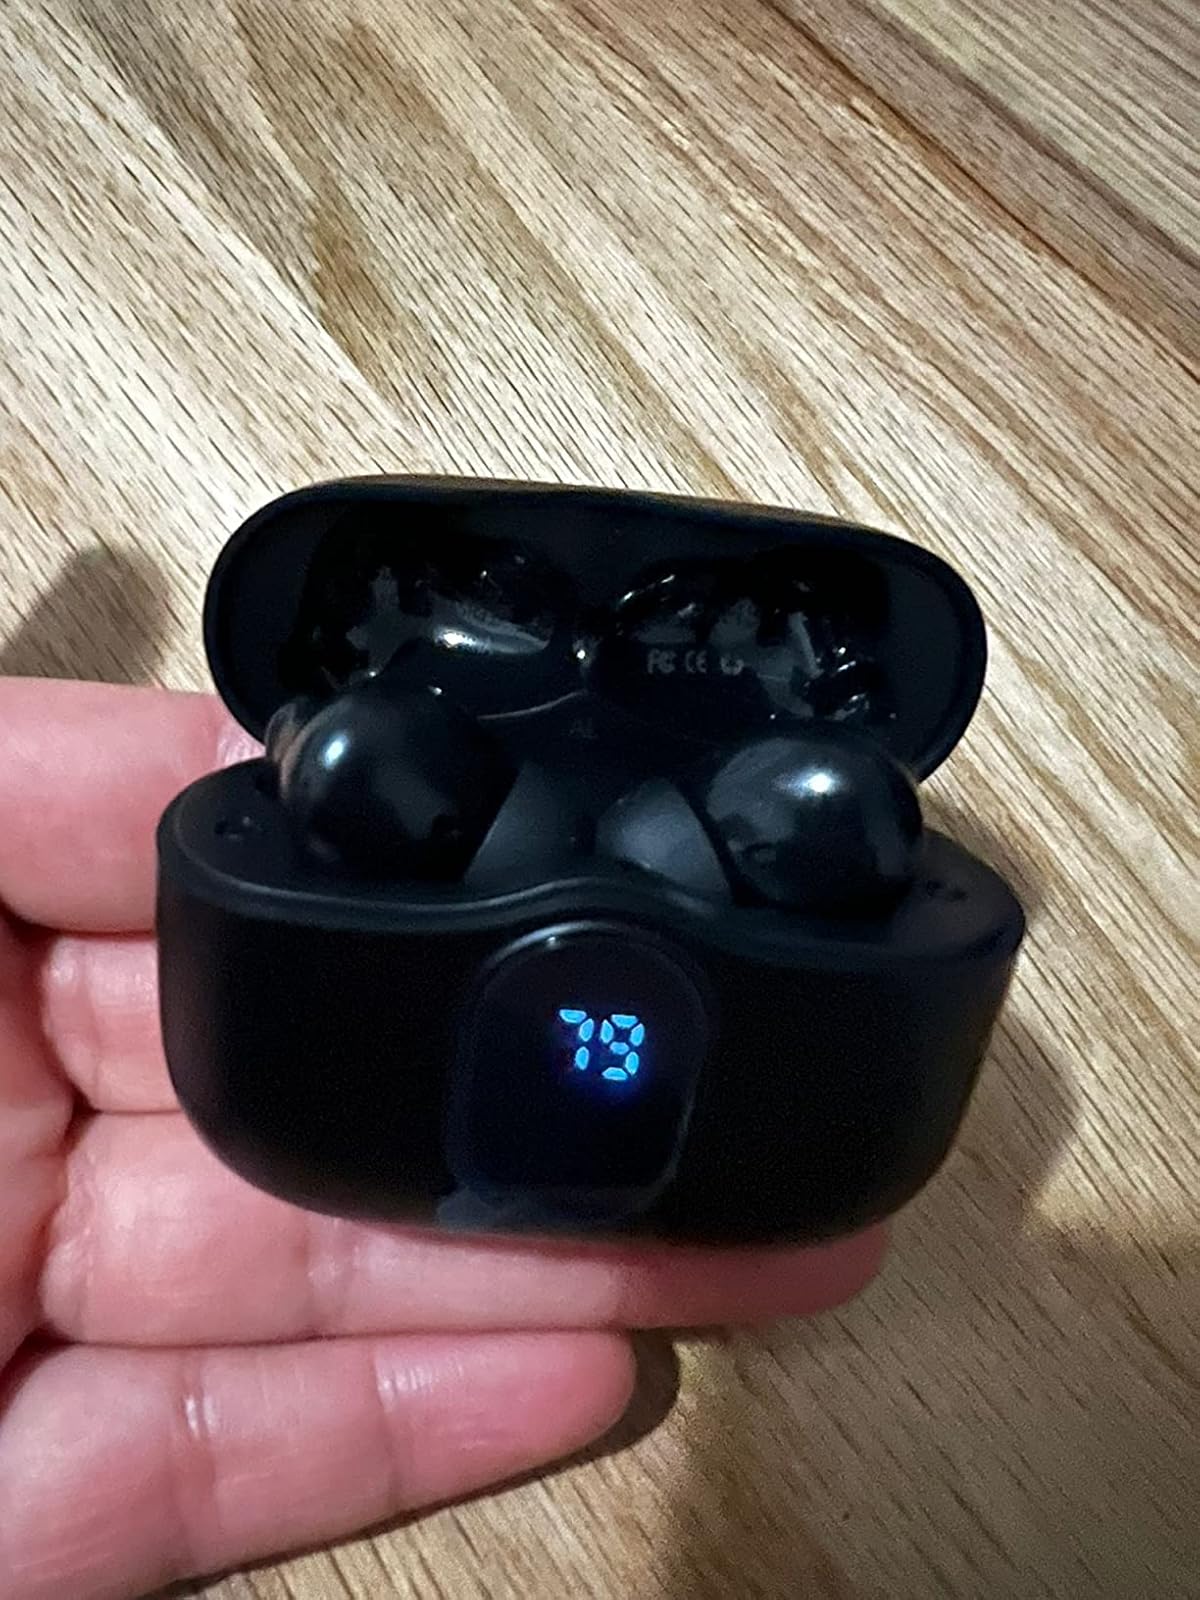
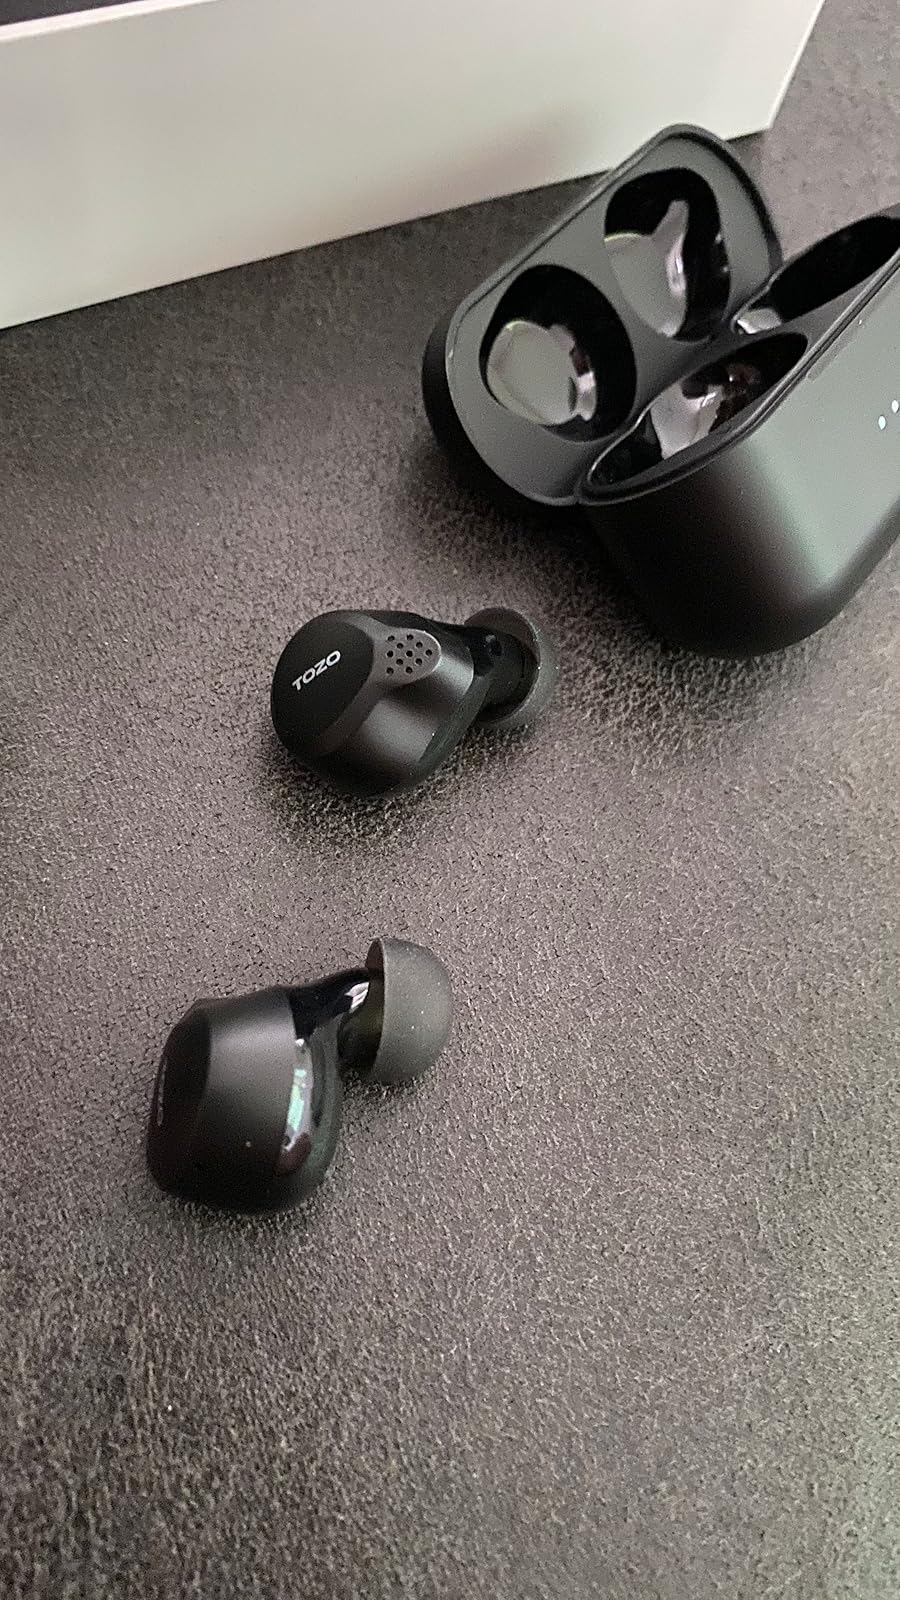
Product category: earbuds
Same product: no